Postage stamps of Ireland

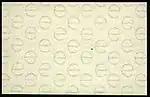

The Irish overprinted stamps came, as supplied from the printers in London, with a watermark of the Royal Cypher of George V. The first Irish watermark was a stylised design of the two overlapping letters 's' and 'e' making an 'se' watermark representing the name of the country "Saorstát Éireann". This watermark was discontinued around 1940 when the country's name changed to "Éire" (Ireland); it was replaced with e watermark paper to represent Éire. Stamps of the period may have the watermark in any of several states of inversion and rotation attributable to the way the paper was fed into the printing machines. Around 1971, the use of watermarks was discontinued by the Irish stamp-issuing authority, with the 4th definitive series and the stamps commemorating the 50th death anniversary of Kevin Barry in 1970 except for the Gerard Dillon contemporary art stamp in 1972.